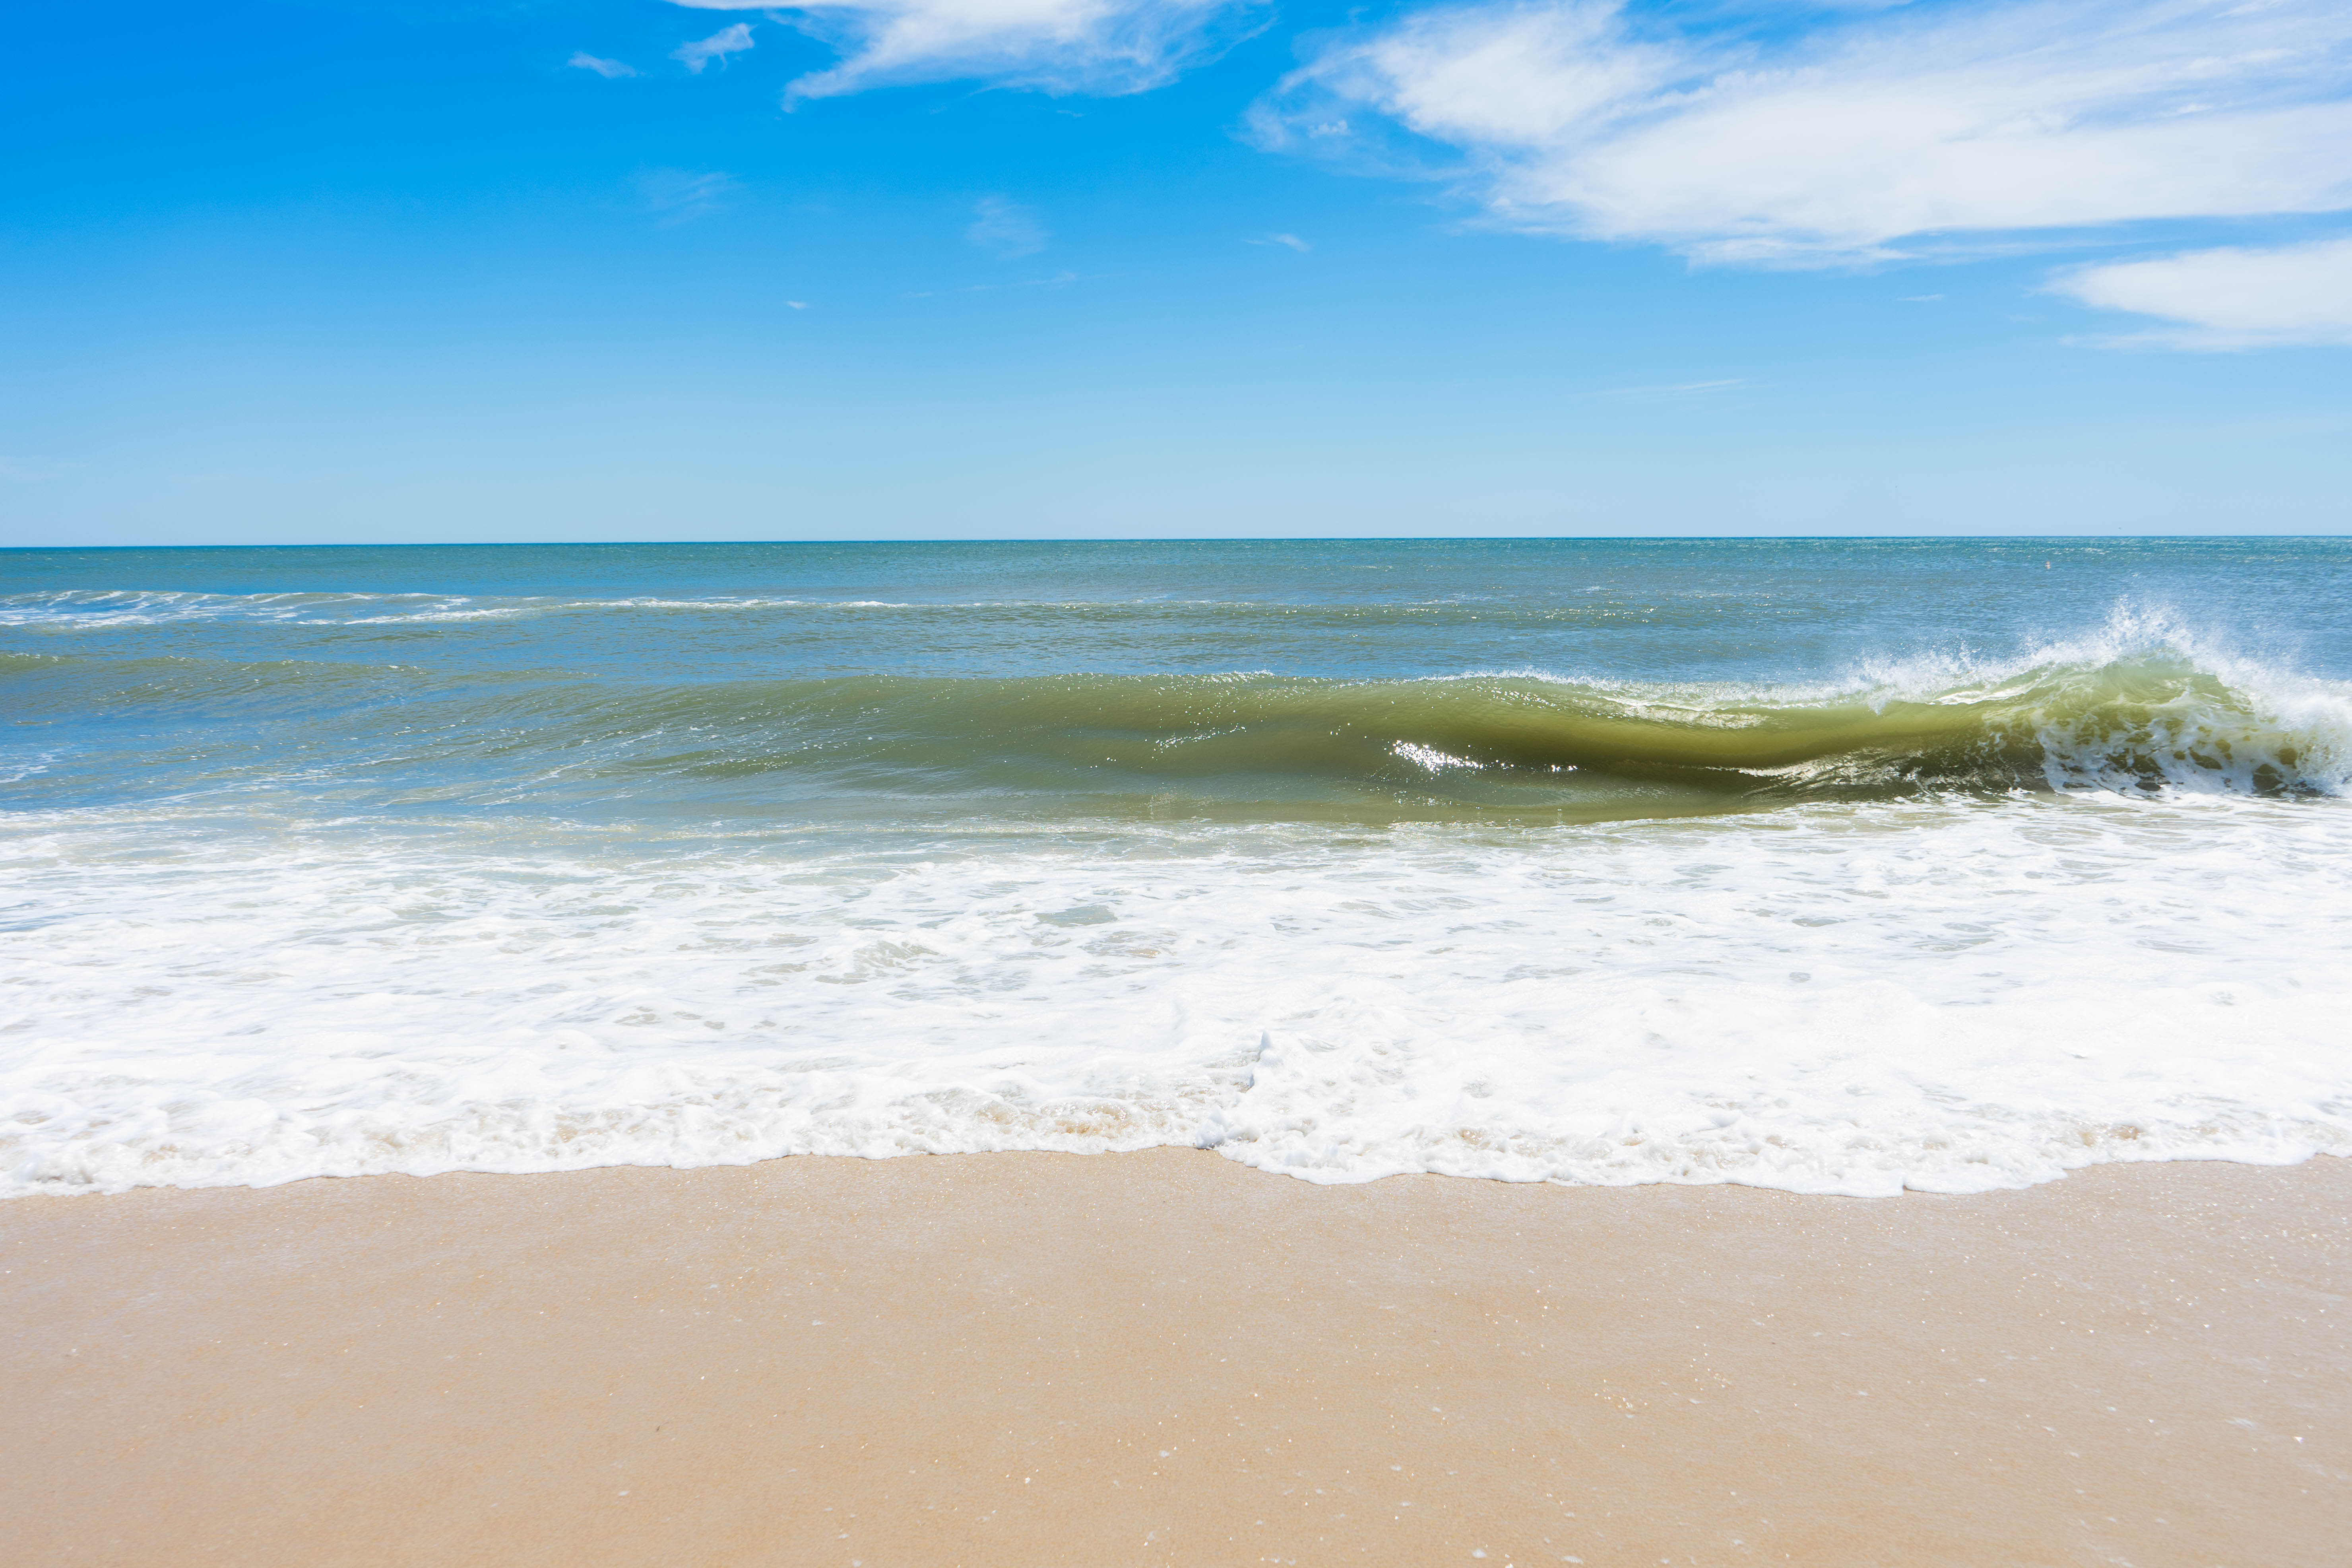
cloud, water, sky, daytime, blue, azure, natural environment, natural landscape, fluid, beach, sunlight, liquid, coastal and oceanic landforms, aqua, horizon, cumulus, landscape, wind wave, wind, calm, sand, headland, caribbean, wave, rectangle, tropics, meteorological phenomenon, shoal, tree, rock, singing sand, sound, ocean, coast, bay, tide, evening, leisure, inlet, holiday, tourism